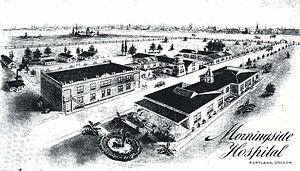
L'Alaska Mental Health Enabling Act de 1956 est une loi du Congrès votée pour améliorer les soins de santé mentale sur le territoire américain de l'Alaska. Enjeu d'une controverse politique majeure, la « loi Sibérie » serait, pour certains, l'un des éléments d'un complot communiste pour hospitaliser et laver le cerveau des Américains. Pour d'autres opposants, cette loi fait partie d'un complot juif, catholique ou psychiatrique international destiné à établir des camps de concentration de l'Organisation des Nations unies aux États-Unis.